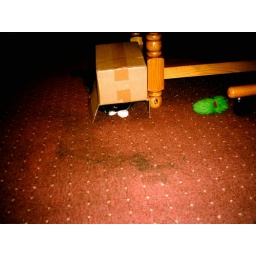
cat in the box